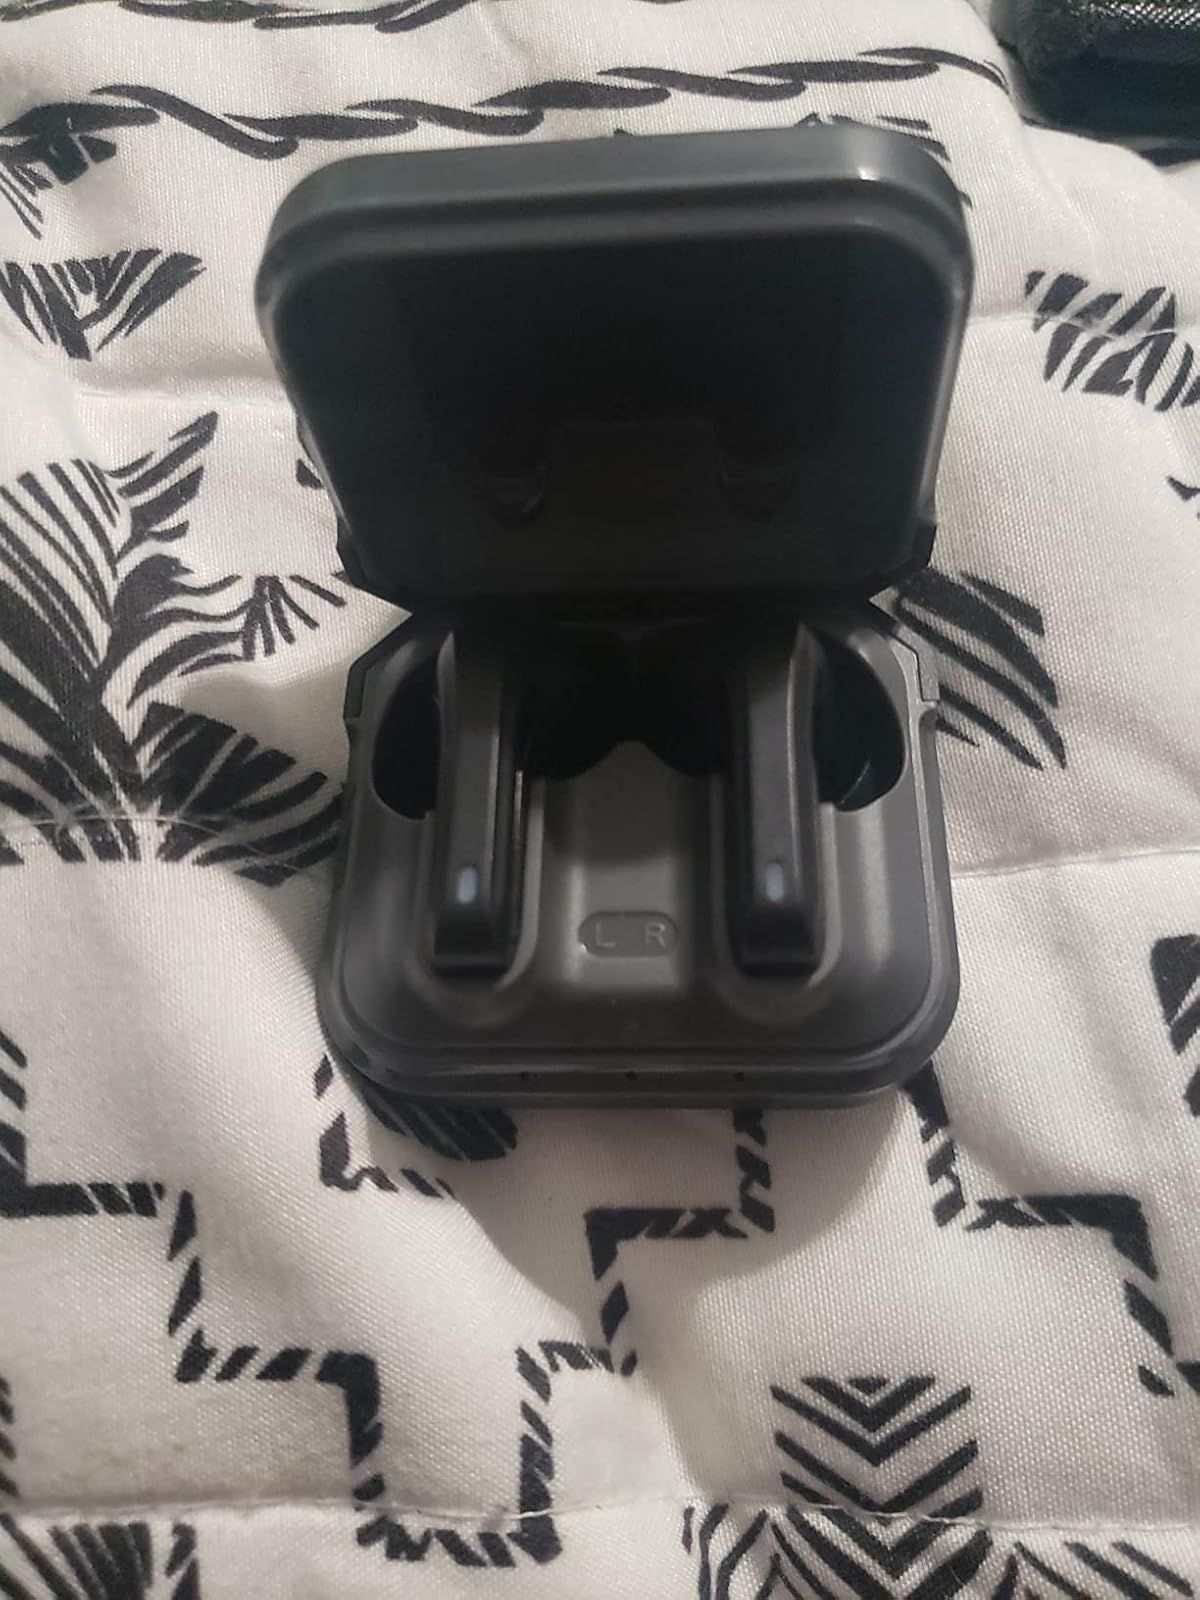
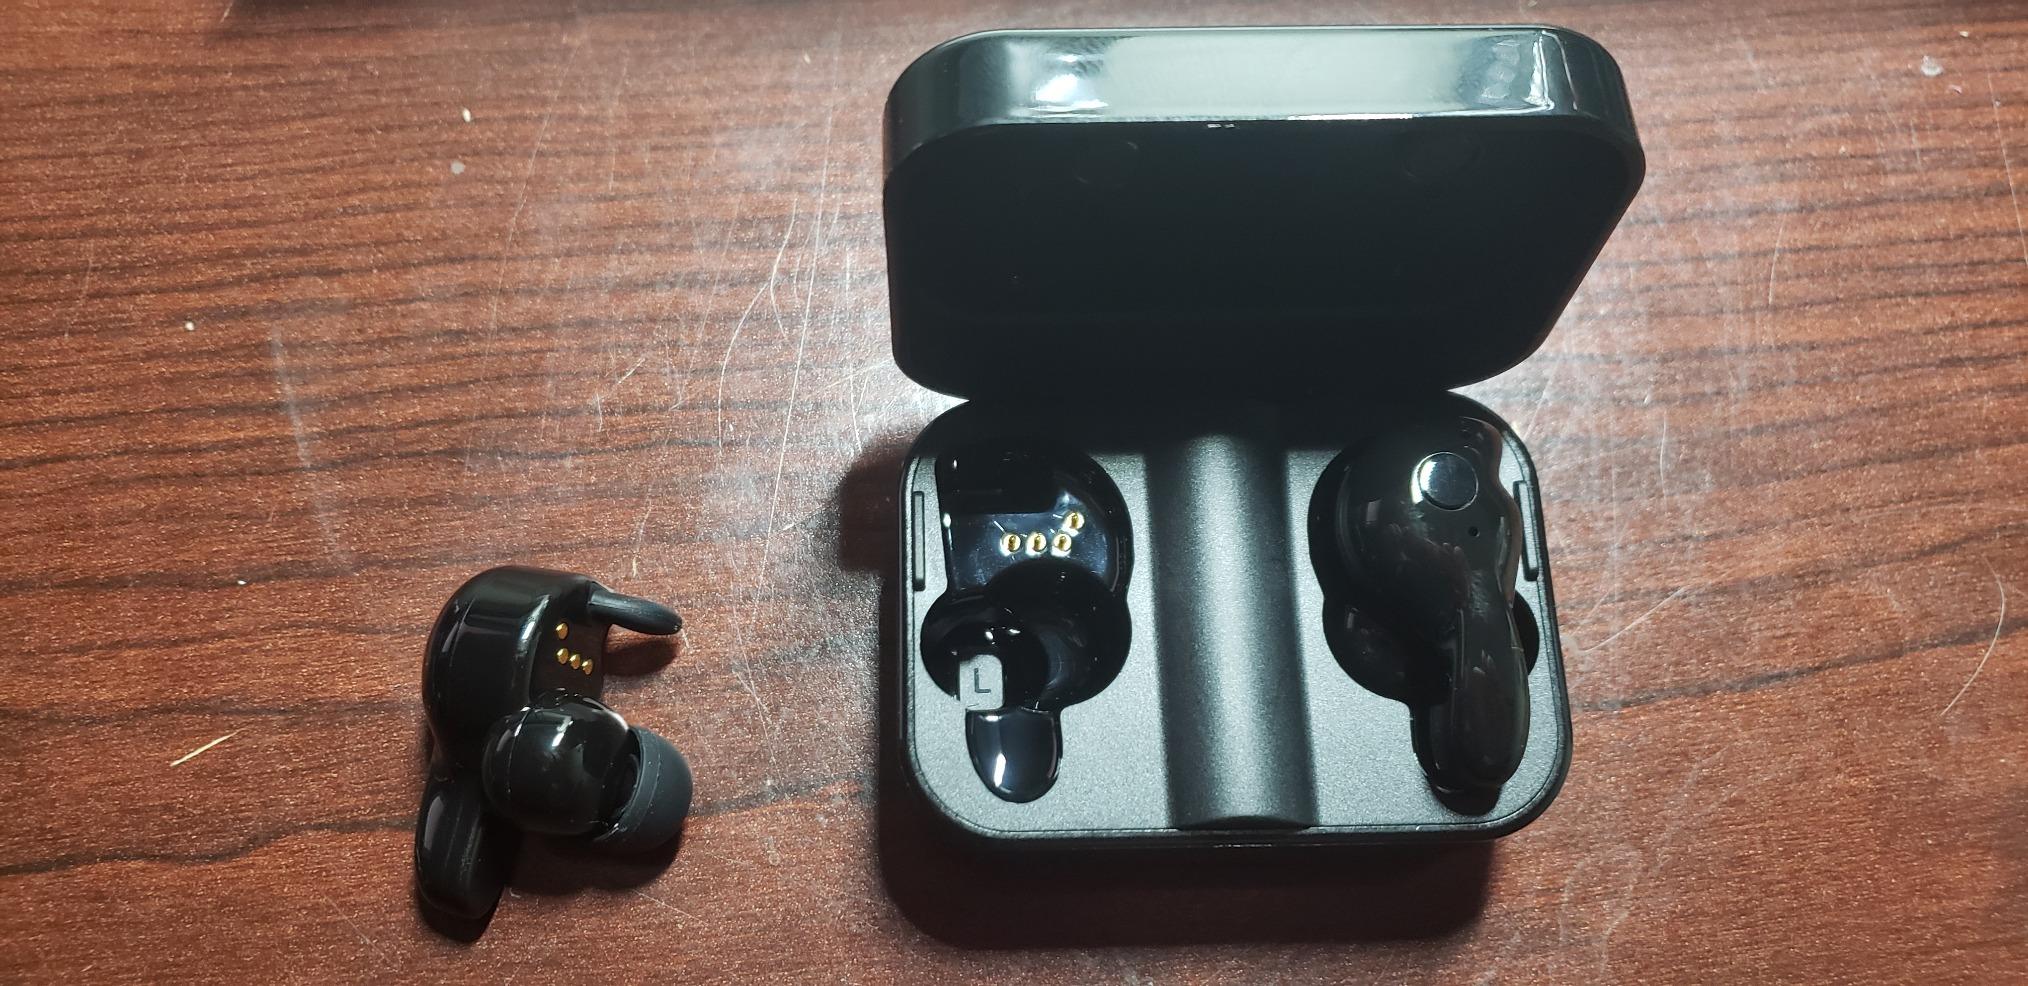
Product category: earbuds
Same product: no